Eugène Pastré

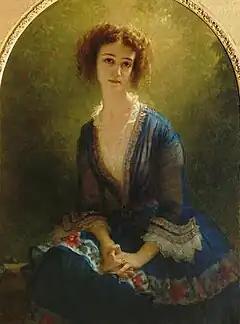
Céline, Comtesse Eugène Pastré in 1851, by Ernest Hébert

Between 1836 and 1853 the Pastré family accumulated of land between Pointe Rouge and the Grotte Rolland in the south of Marseille, which they made into a park. The Pastrés had three large houses built there between 1845 and 1865: the Château Estrangin, Château Pastré and Château Sanderval.